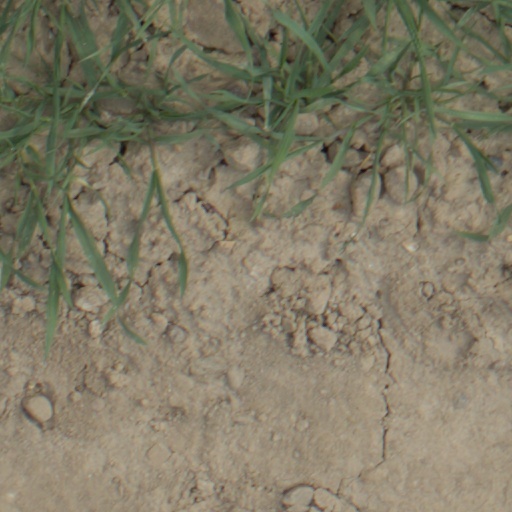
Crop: wheat